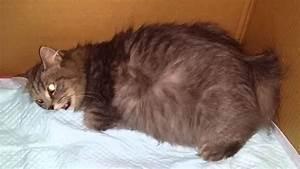
cat